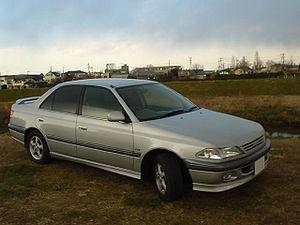
La Toyota Carina est une familiale japonaise, produite de décembre 1970 à 2001. Elle est généralement considérée comme une version 4 portes de la Celica avec laquelle elle partage la plateforme. Cependant, les premières générations de Carina eurent également des versions 2 portes.